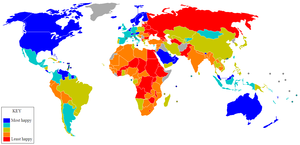
L’économie du bonheur est une branche émergente de l'économie. « Véritable discipline académique, elle s’évertue à observer et analyser les déterminants économiques du bien-être subjectif des individus tel qu’il est déclaré dans les enquêtes. »
L’indice de satisfaction de la vie fut créé par Adrian G. White, un psychologue d'analyse social de l'université de Leicester, en utilisant les données de méta-étude. Il s'agit d'une tentative de comparer le niveau de satisfaction de la vie dans différents pays.